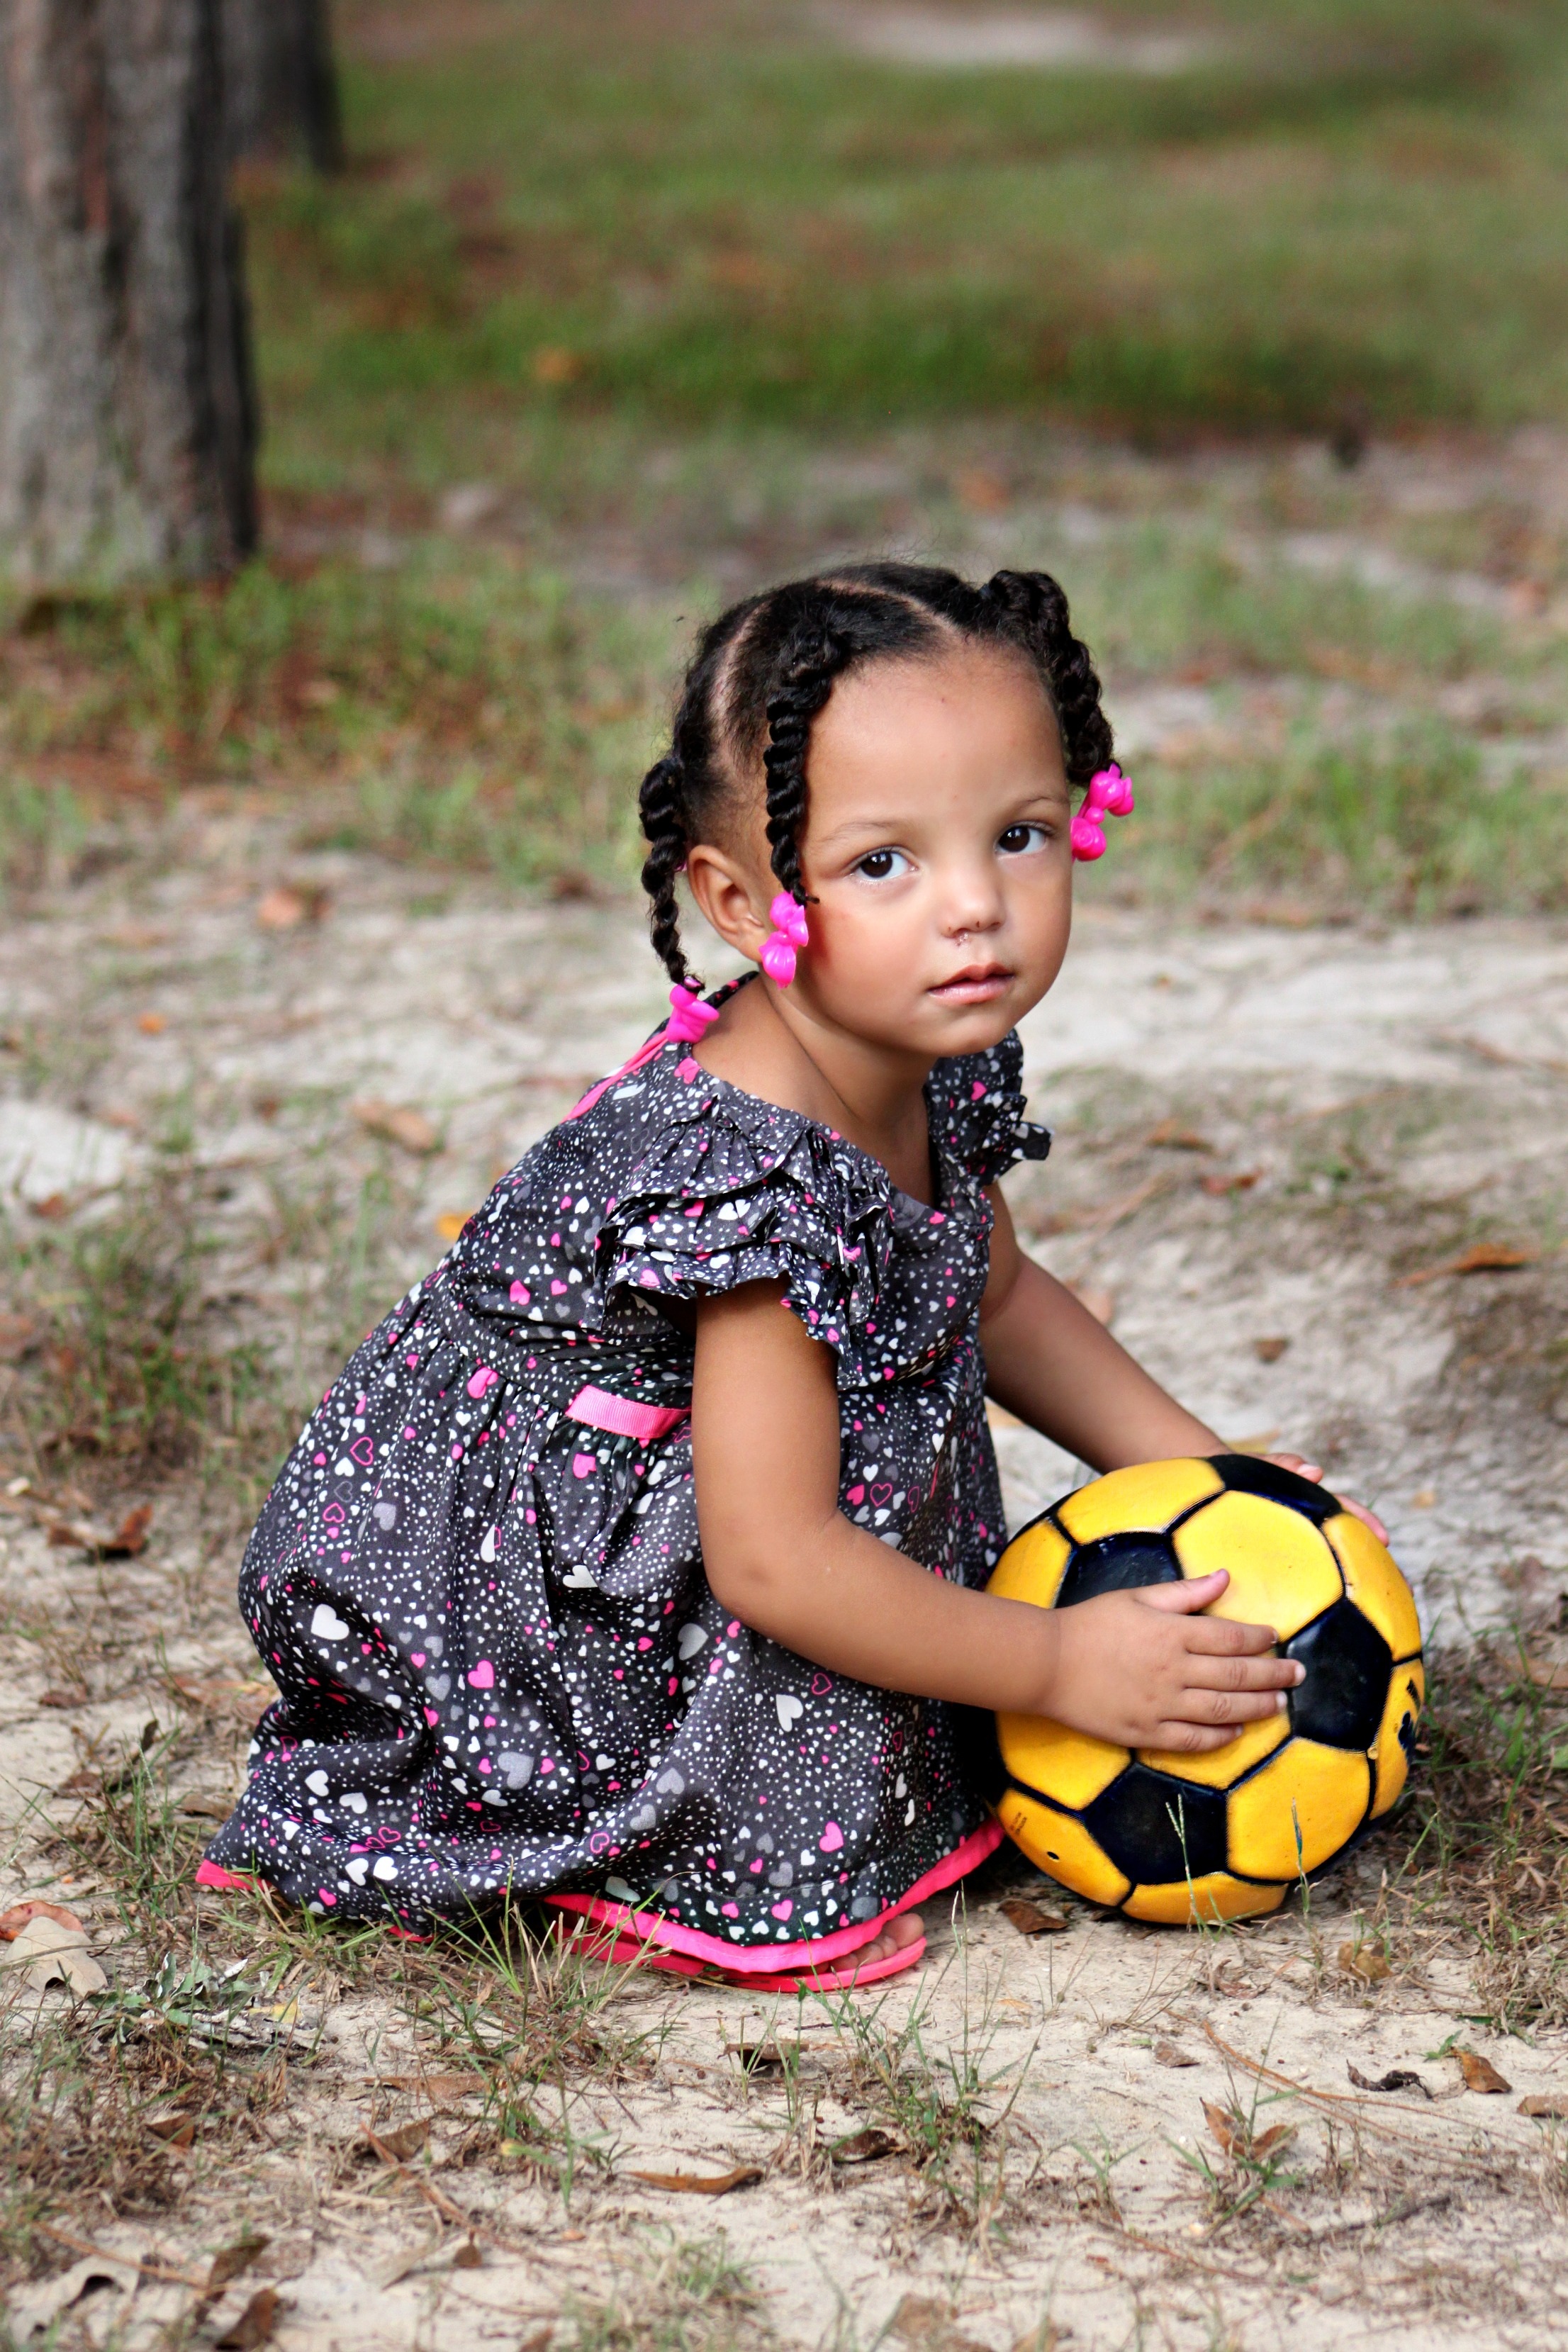
person, people, girl, play, portrait, model, young, spring, sitting, small, child, toy, facial expression, smile, outdoors, dress, toddler, little, ball, beauty, abdomen, photo shoot, portrait photography, human positions